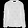
Label: Pullover